Robur LO 1801 A

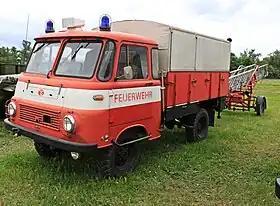
LO 1801 A fire engine

The Robur LO 1801 A is a forward control off-road truck, made by East German manufacturer VEB Robur-Werke Zittau. It was produced from 1965 to 1973, alongside the on-road model LO 2501. Unlike the on-road model, the LO 1801 A has all-wheel drive, which came at the cost of a reduced payload. "LO 1801 A" is an abbreviation for "air-cooled otto, 1800 kg payload, all-wheel drive".